Runnymede, Toronto

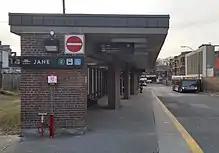
A TTC bus outside Jane station bus platforms. Jane station is a subway station located at the southwest corner of Runnymede.

Two major transportation nodes are defined in the neighbourhood by subway stations at either end of Bloor Street (served by the Bloor-Danforth line), at Jane Street and Runnymede Road. Buses runs north from Jane Station and north and south from Runnymede Stations. Annette Street is served by a bus line from Jane Station. A night bus replaces the subway line during the early morning hours along Bloor Street. Bike Lanes have been incorporated into the neighbourhood as well along Runnymede st. This is something new and adds to the transit modes of the neighbourhood. This is a positive implementation because there has been an increase – from 1.75% to 3.13%- in the number of residents that use cycling as a mode of transportation.